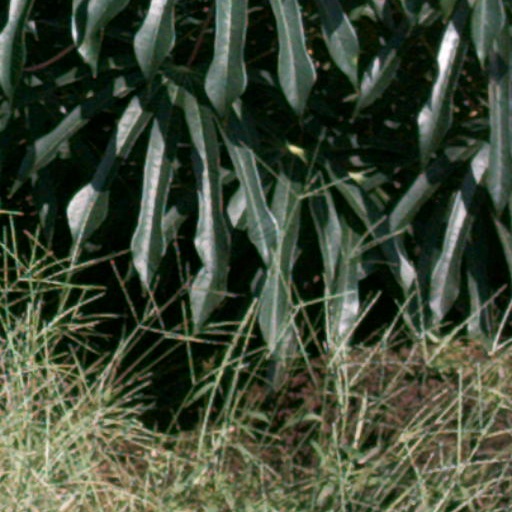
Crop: cassava